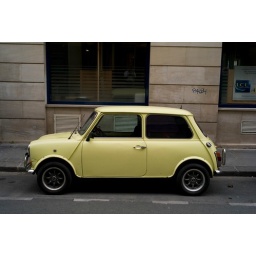
Small green car in Paris France